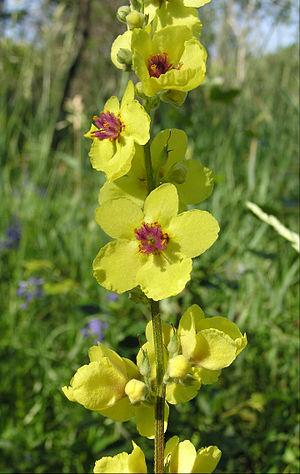
Le baron Friedrich August Marschall von Bieberstein est un naturaliste et explorateur allemand, né le 10 août 1768 à Stuttgart et mort le 16 juin 1826 à Méréfa.